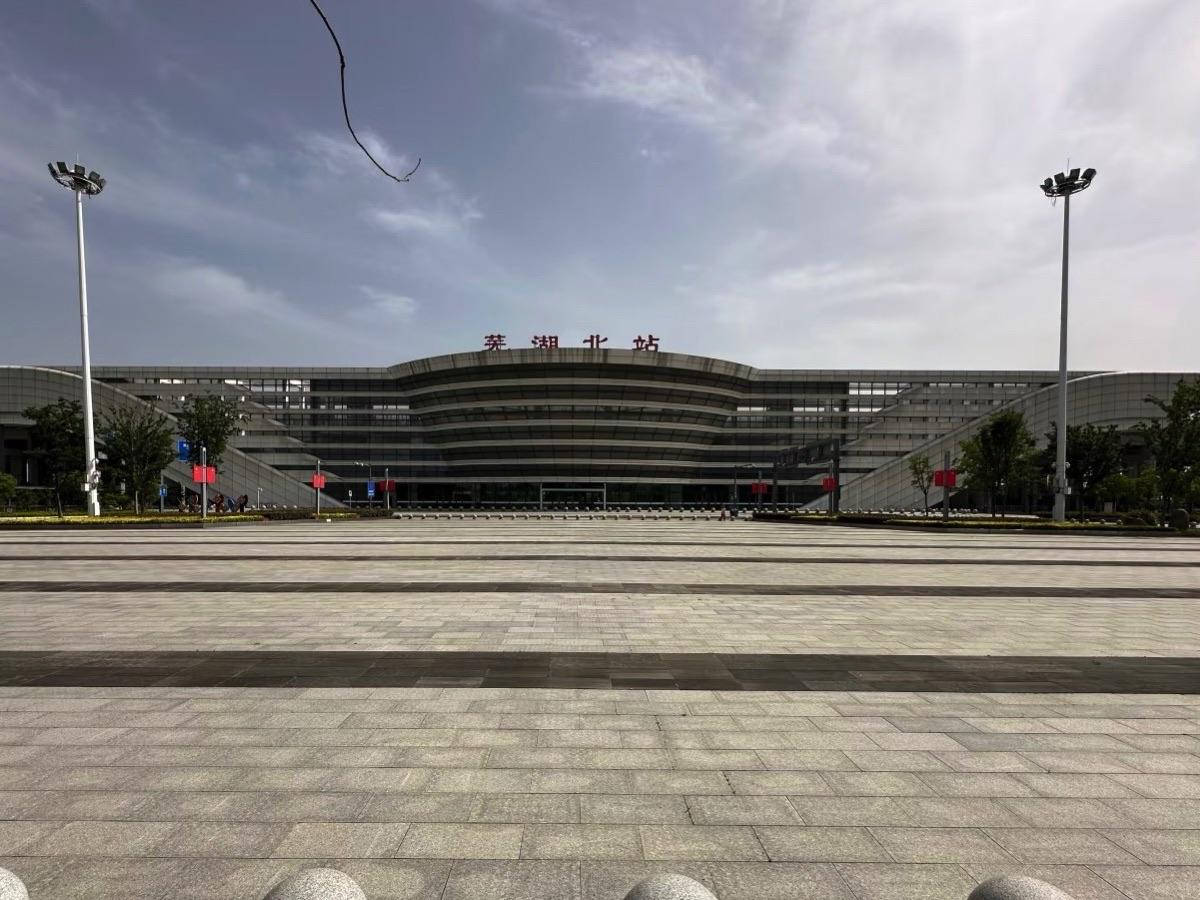
地标名称：芜湖北站
所在城市：芜湖市·鸠江区